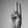
ASL letter: U